Sauber Motorsport

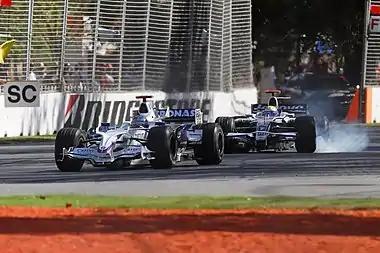
BMW Sauber took a podium finish in the first race of the season, courtesy of Nick Heidfeld.

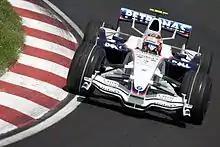
The 2008 Canadian Grand Prix saw Robert Kubica win his and BMW Sauber's only race.

Their 2008 car, the F1.08 was officially launched in Munich at BMW Welt on 14 January 2008. It made its track debut at Valencia the next day, with Robert Kubica driving.